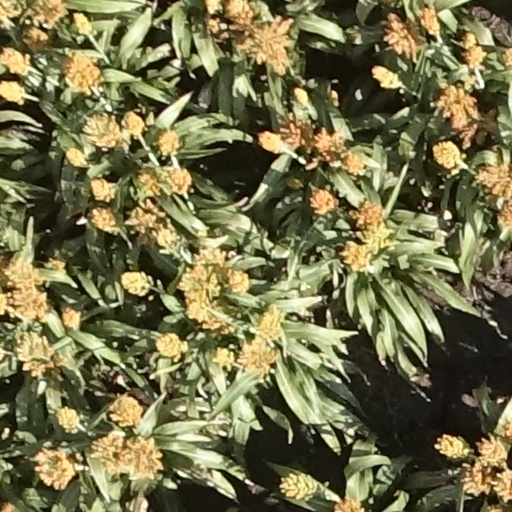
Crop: sorghum